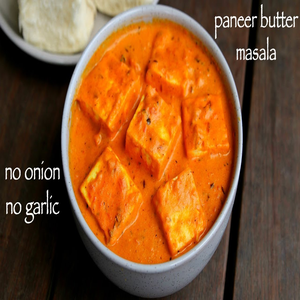
Dish: paneer